House of Pleasure for Women

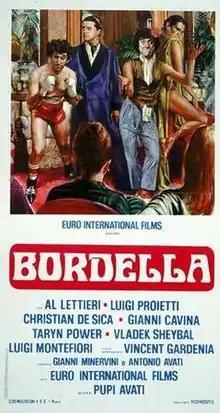

House of Pleasure for Women is a 1976 satirical comedy film written and directed by Pupi Avati and starring Gigi Proietti, Christian De Sica, Gianni Cavina, Al Lettieri and Vincent Gardenia.